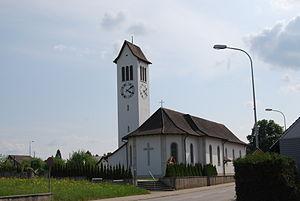
Gunzgen est une commune suisse du canton de Soleure, située dans le district d'Olten.